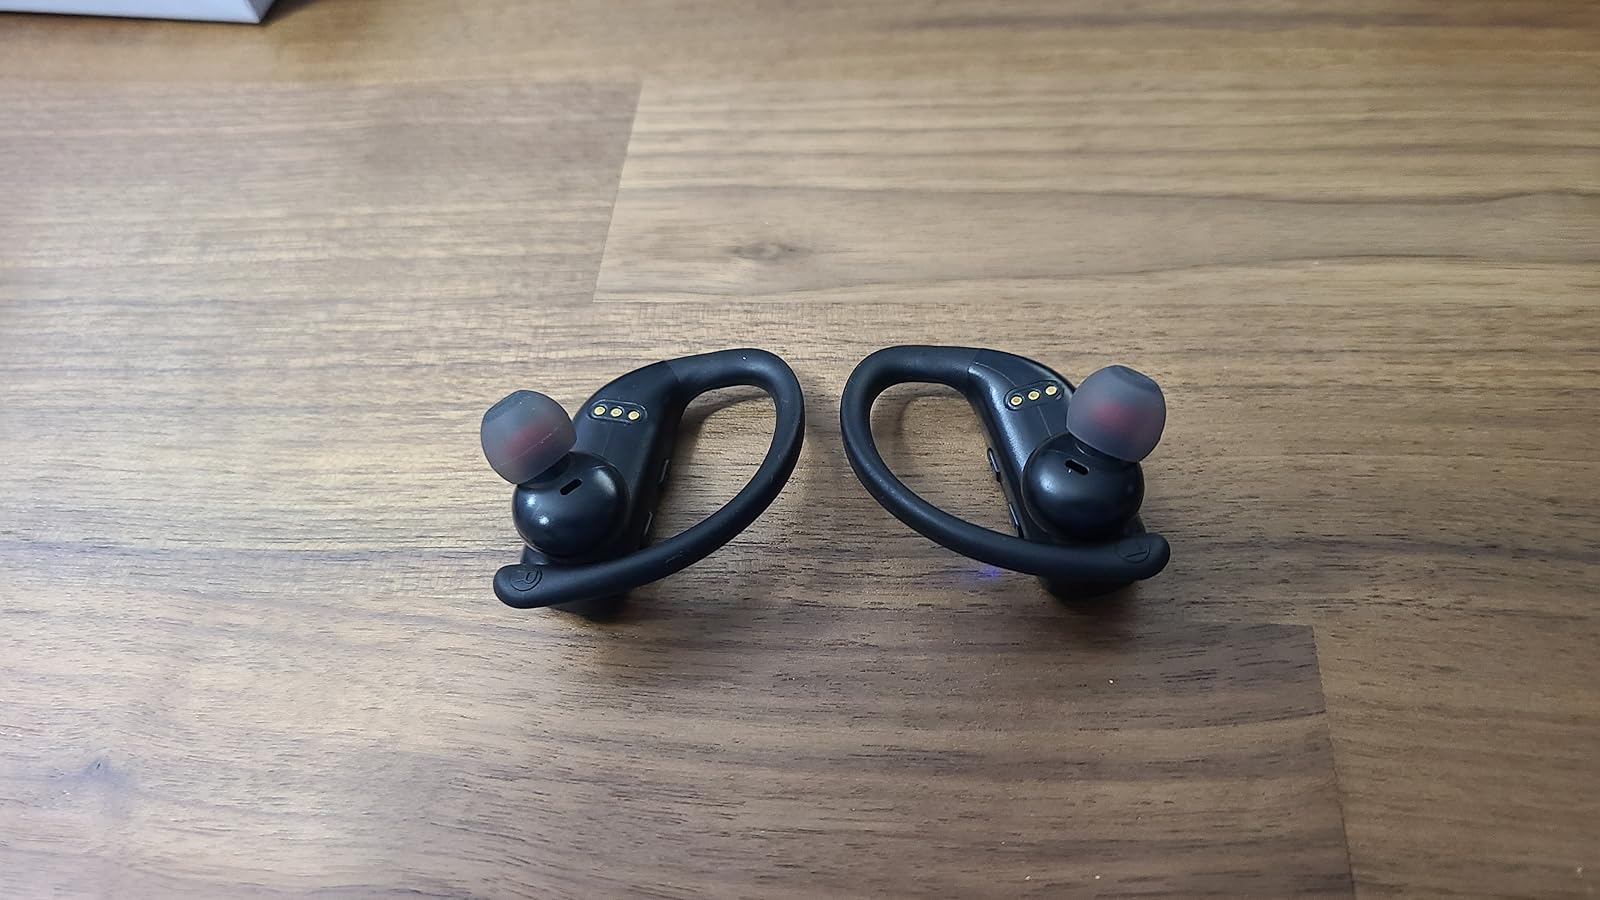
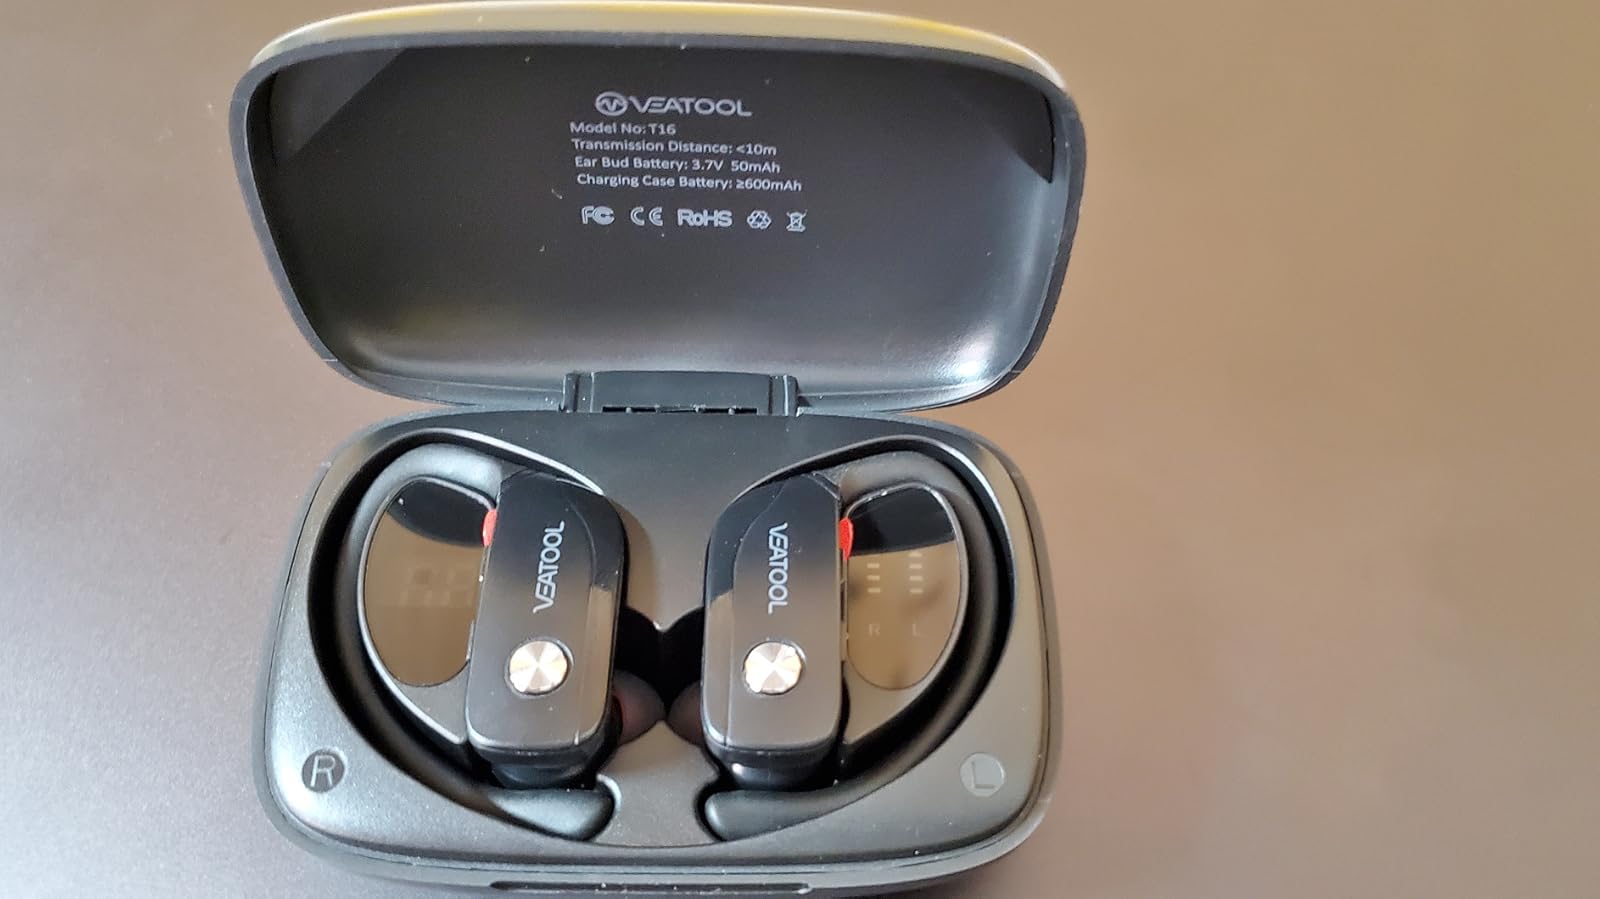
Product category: earbuds
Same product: yes